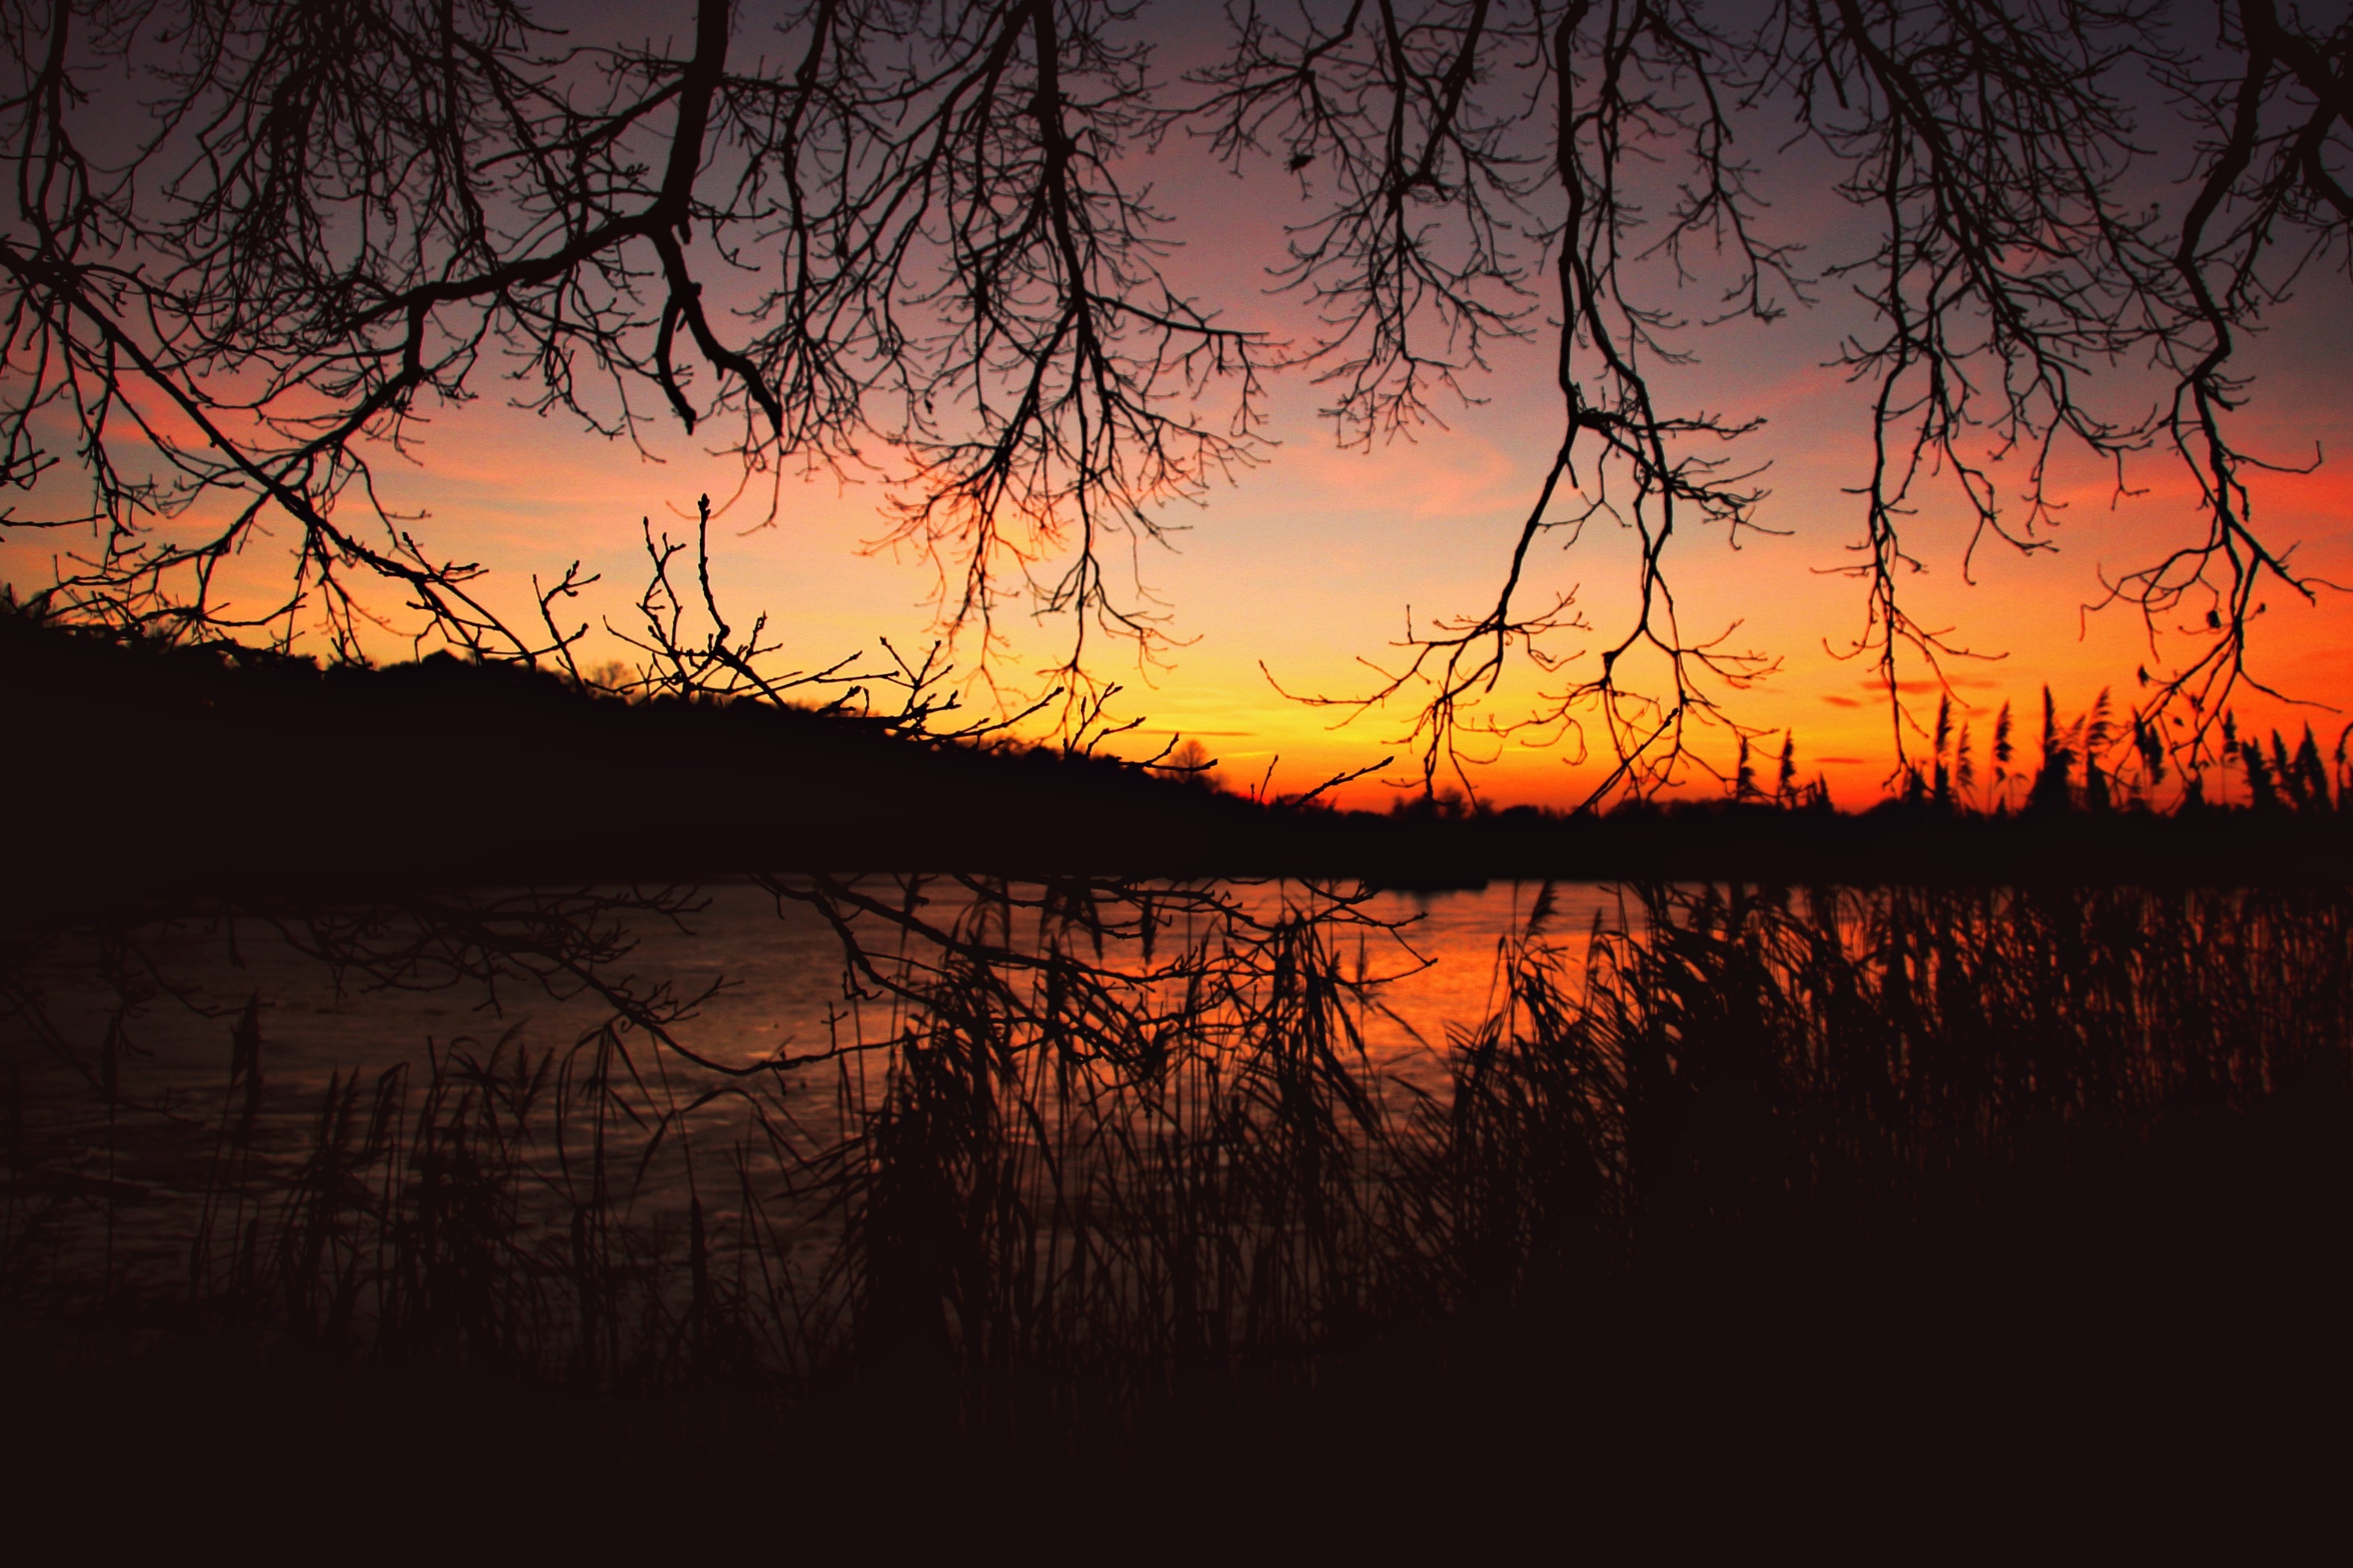
landscape, water, nature, forest, branch, cold, winter, sky, sunrise, sunset, morning, hole, lake, dawn, mystical, reed, dusk, pond, ice, evening, twilight, orange, reflection, red, shadow, romance, contrast, frozen, rest, trees, aesthetic, clear sky, branches, beautiful, mood, setting, abendstimmung, atmospheric, afterglow, evening sky, back light, schlossgarten, morsch, old tree, good weather, atmospheric phenomenon, red sky at morning, seehof weiher